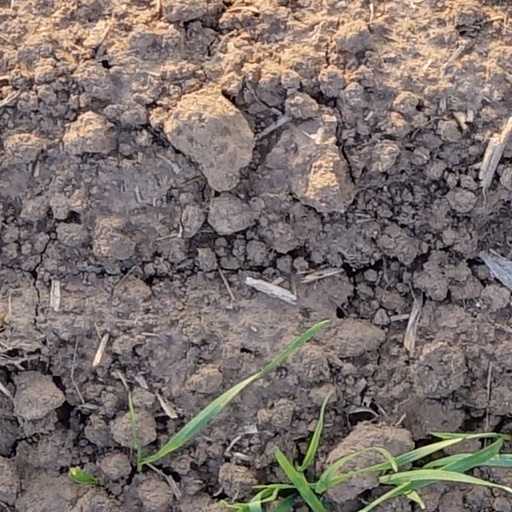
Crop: wheat